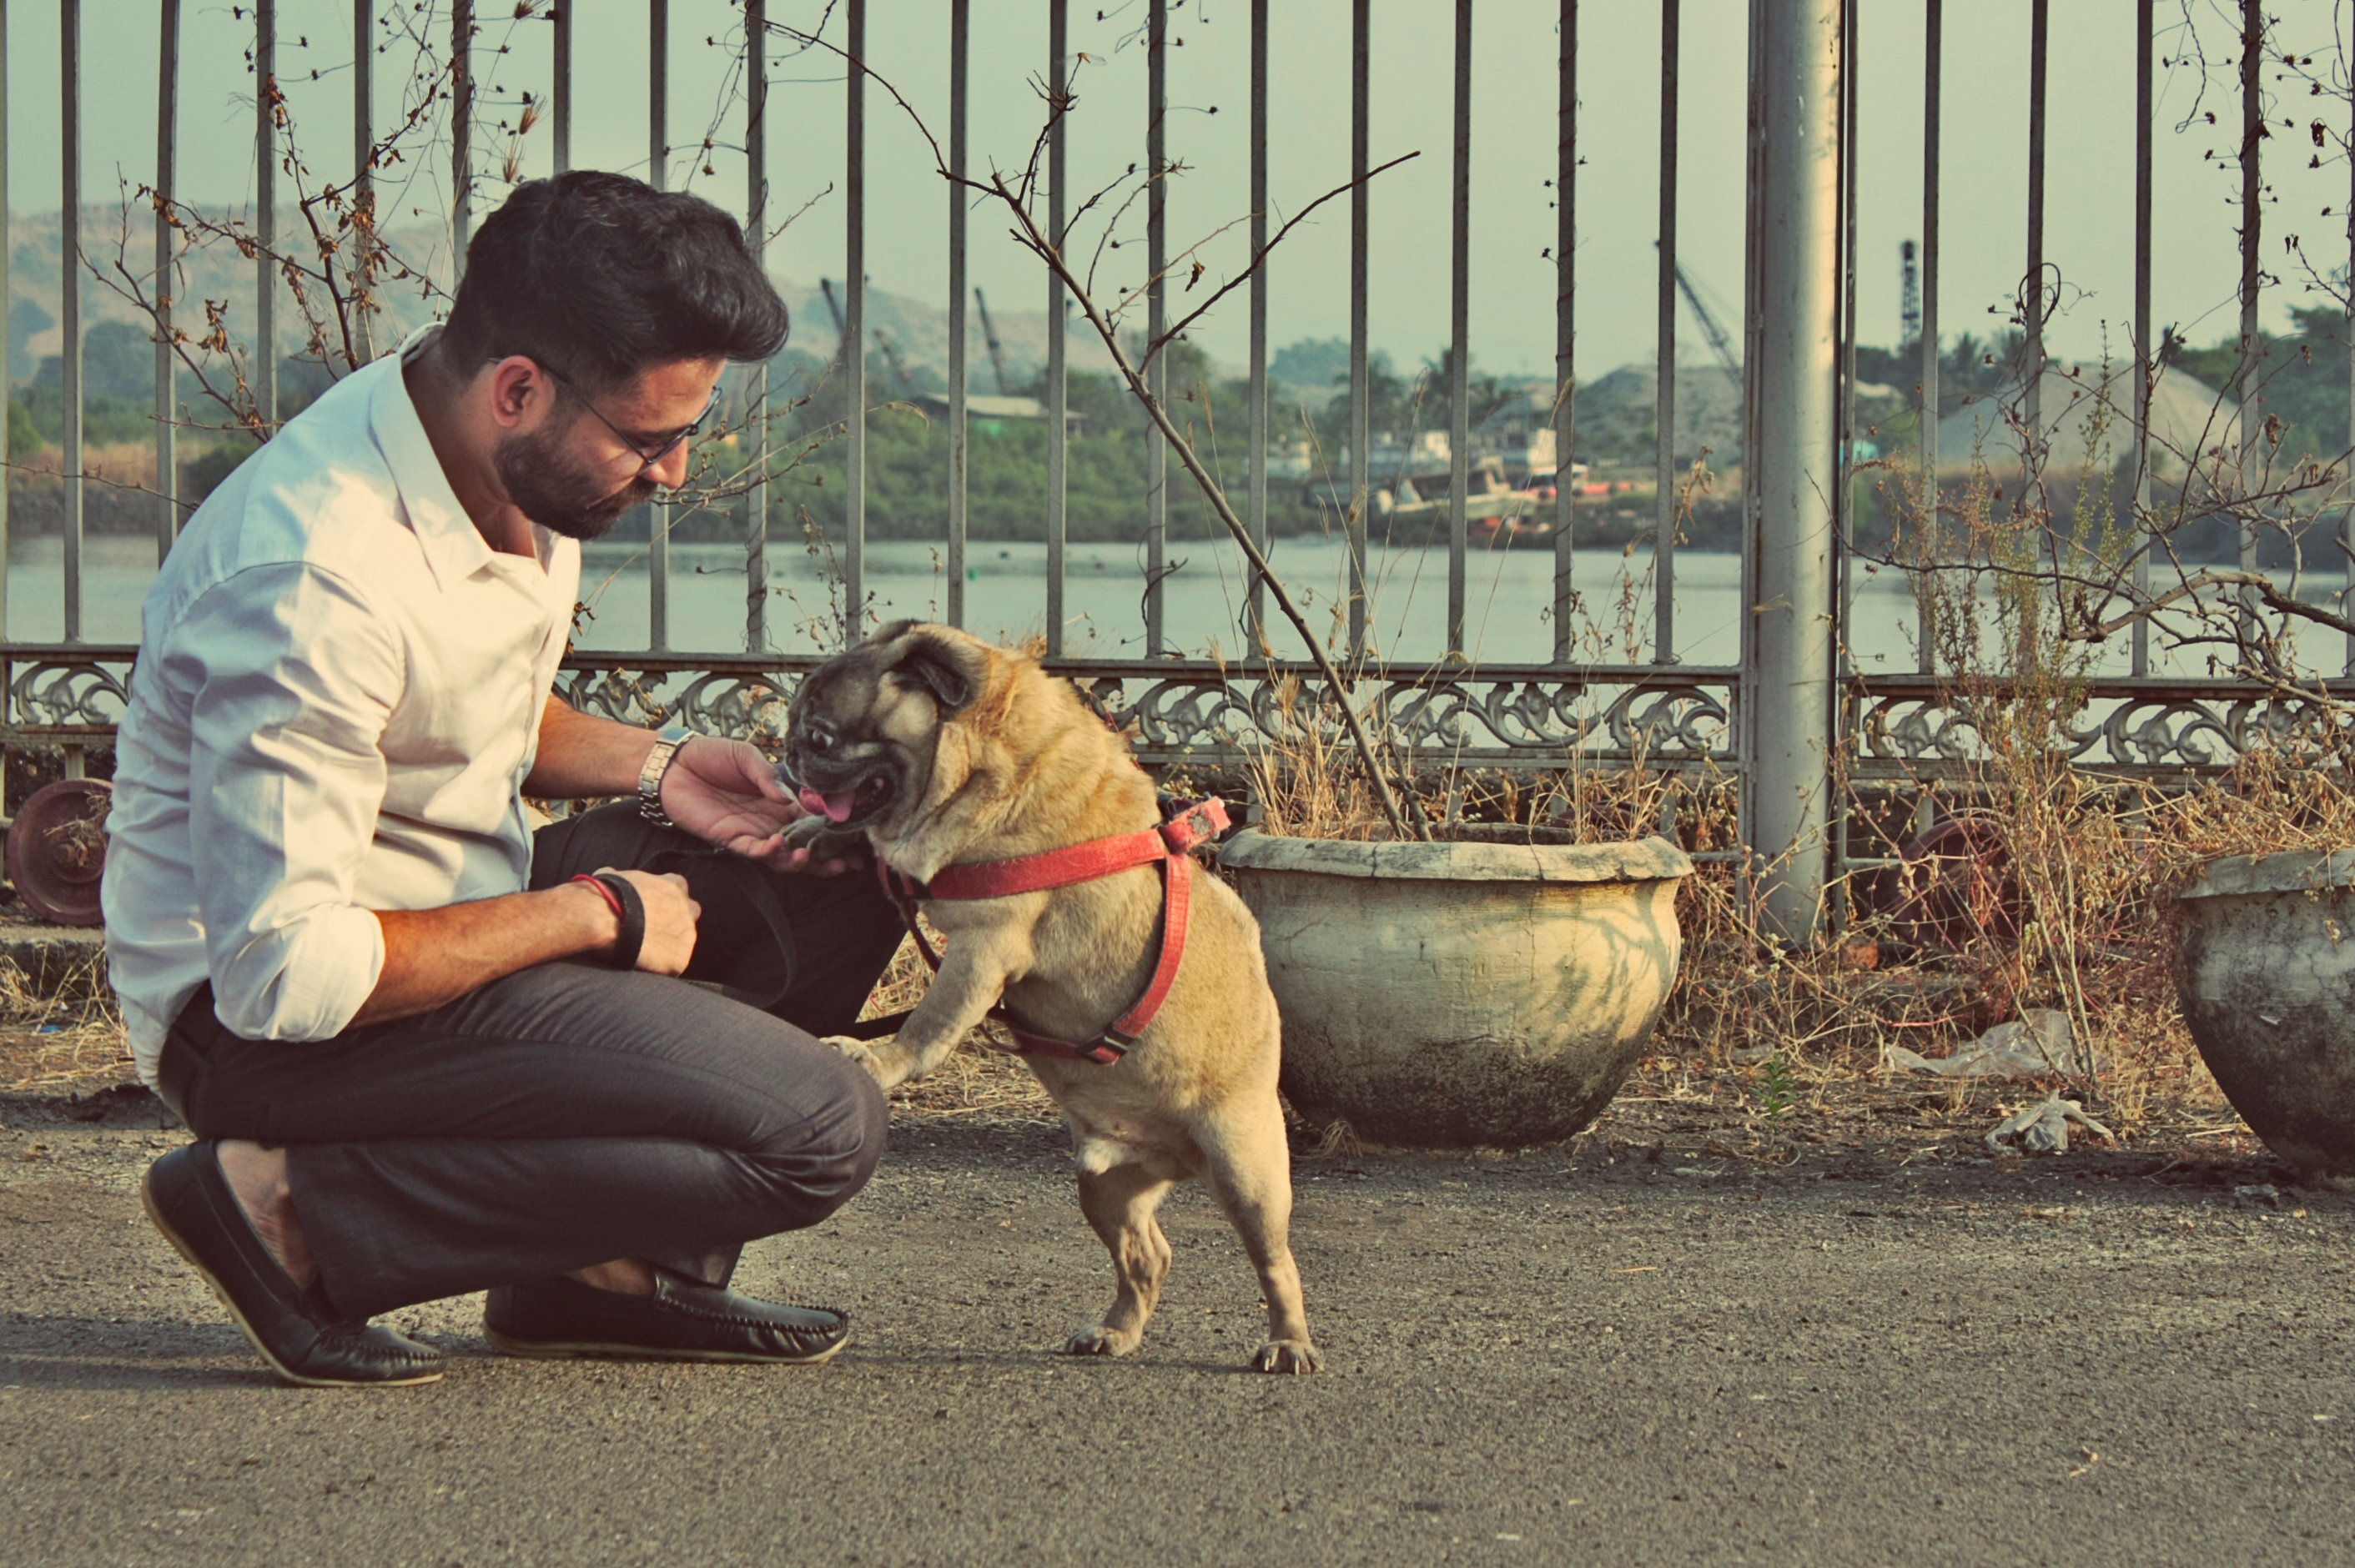
puppy, dog, mammal, animal shelter, street dog, dog like mammal